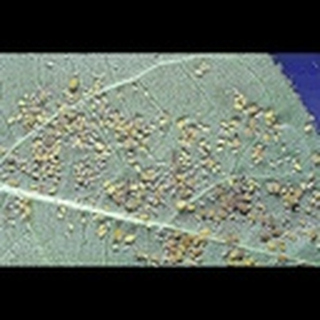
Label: cotton_aphids